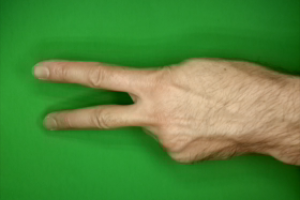
Label: scissors